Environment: real
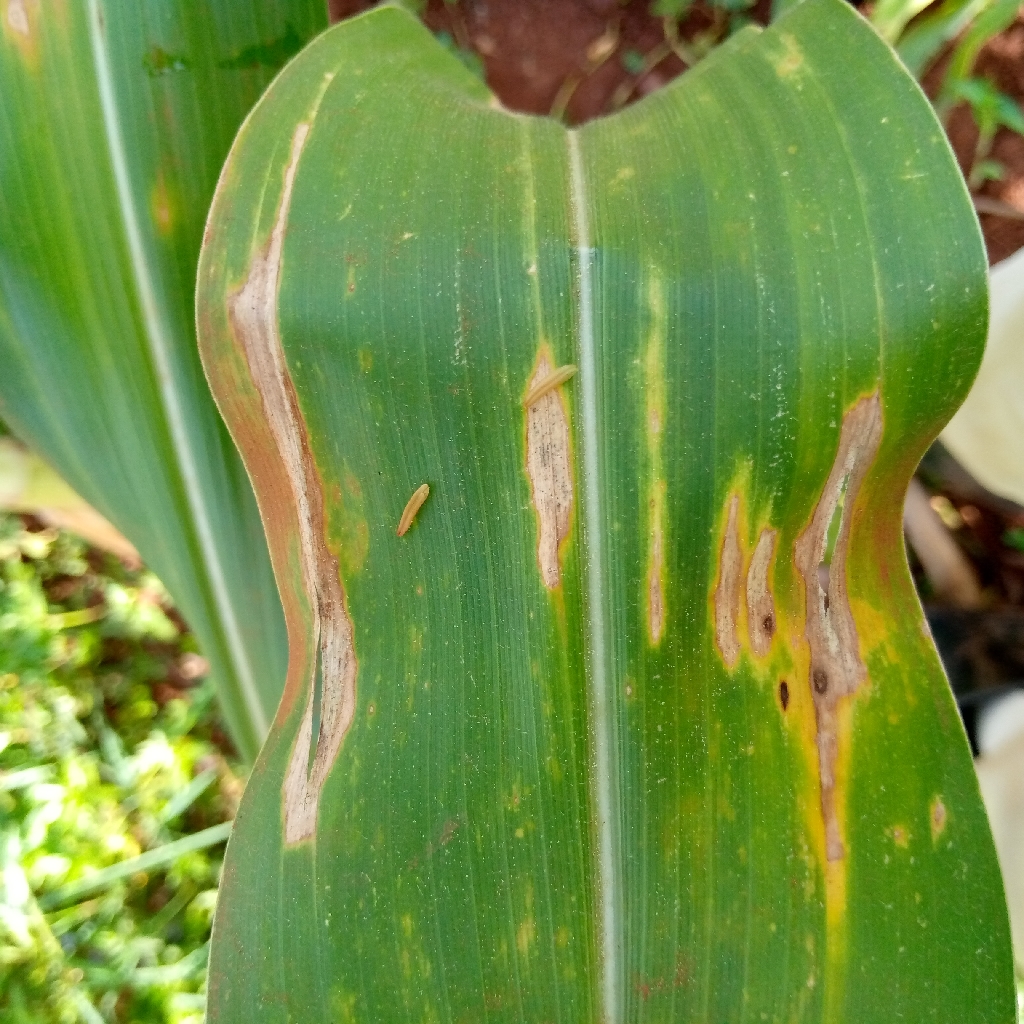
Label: northern_corn_leaf_blight